Jayson Castro

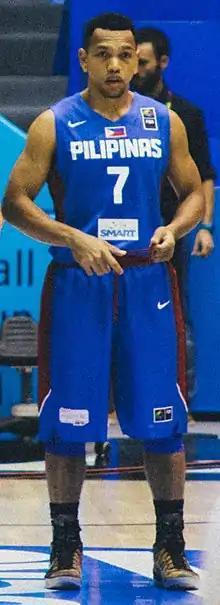
Castro during 2014 FIBA World Cup

Jayson Castro William (born June 30, 1986) is a Filipino professional basketball player for the TNT Tropang 5G of the Philippine Basketball Association (PBA). His moniker is "The Blur" for his speed.